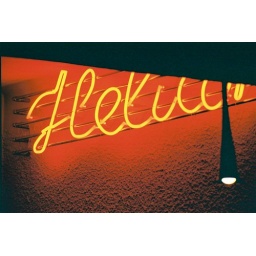
The neon sign with the name of the jazz bar we were in on Ul. Freta in Warsaw, Poland